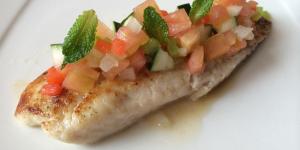
filete de mero a la plancha